Indianapolis 500

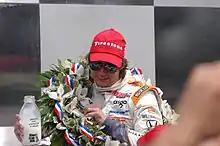
2011 winner Dan Wheldon holding a bottle of milk

For 1997, new rules for less expensive cars and "production-based" engines were put into place. The move made it such that the IRL utilized different and incompatible equipment from CART; no CART-based teams would enter the Indy 500 for the next three years. CART would run a 300-mile race at Gateway International Raceway on the Saturday of Memorial Day weekend from 1997 to 1999 to avoid a conflict.